History of Poland during the Jagiellonian dynasty

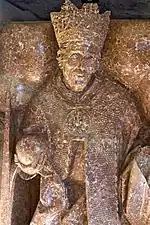
Casimir Jagiellon, sarcophagus sculpture by Veit Stoss, Wawel Cathedral

In 1438, the Czech anti-Habsburg opposition, mainly Hussite factions, offered the Czech crown to Jagiełło's younger son Casimir. The idea, accepted in Poland over Oleśnicki's objections, resulted in two unsuccessful Polish military expeditions to Bohemia.